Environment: real
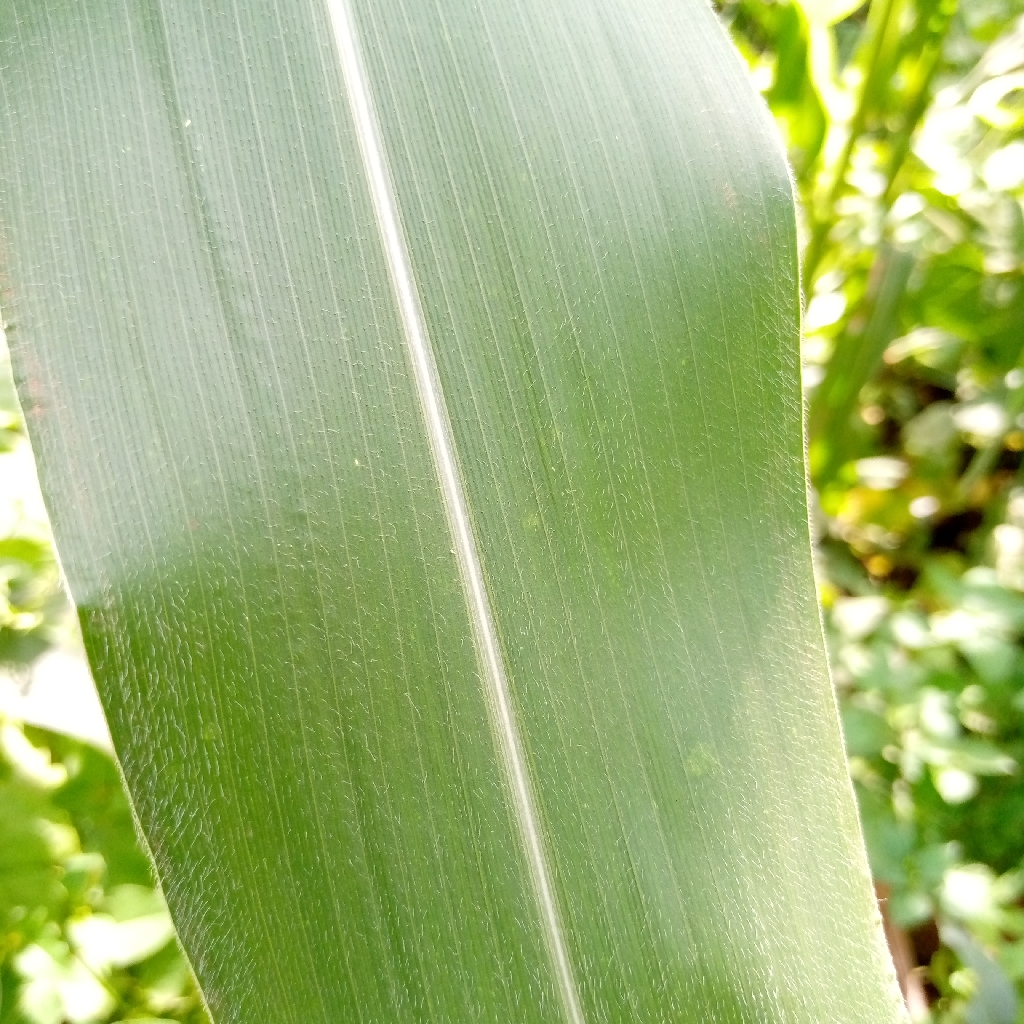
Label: healthy